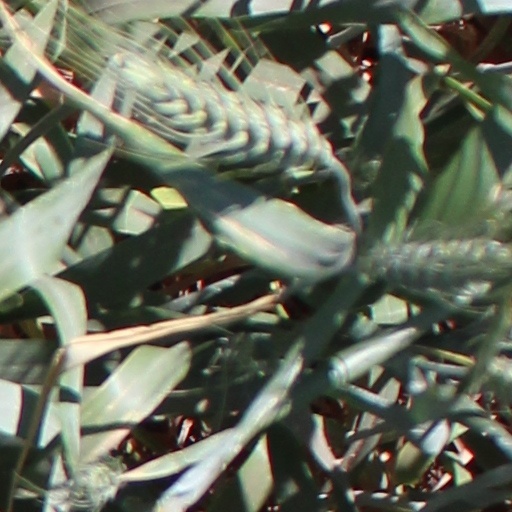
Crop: wheat